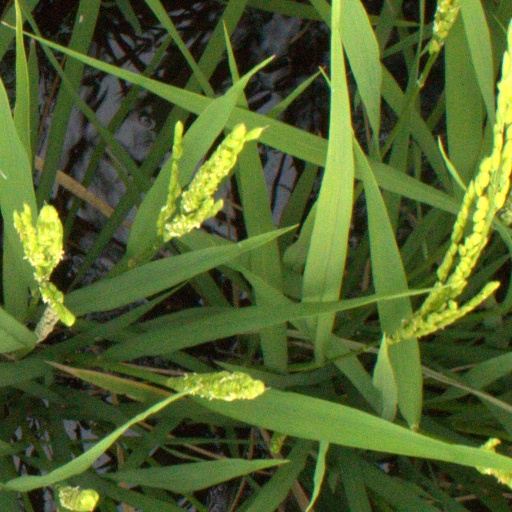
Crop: rice